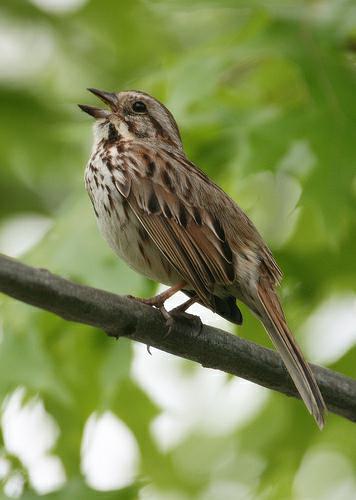
A photo of a song sparrow